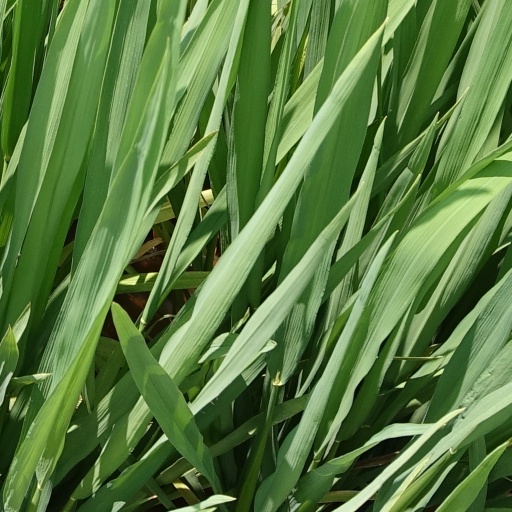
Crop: rice